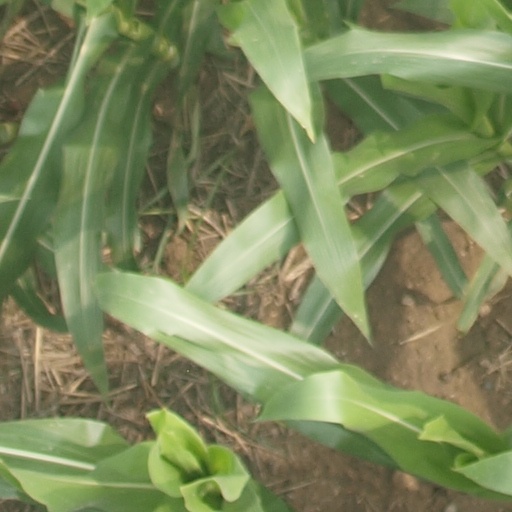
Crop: maize; corn